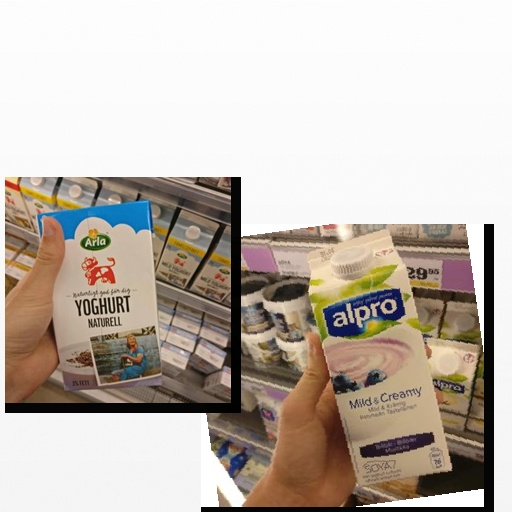
Food items: natural_yogurt, blueberry_soy_yogurt